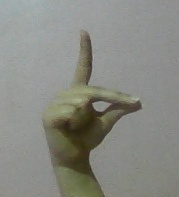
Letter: ta